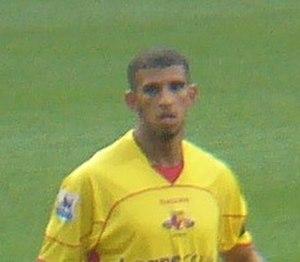
Hameur Bouazza, né le 22 février 1985 à Évry en France, est un footballeur international algérien. Il joue au poste d'attaquant.